Augusta Canal

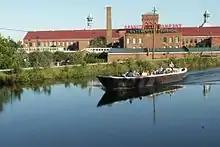
Augusta Canal tour departs from Enterprise Mill

The Augusta Canal Authority moved forward with its master plan. In 2003, the Augusta Canal Interpretive Center (now Discovery Center) opened in the revitalized Enterprise Mill. In late 2003 and early 2004, two modern-day Petersburg boats, inspired by the cargo vessels that once plied the canal with bales of cotton and farm goods, began operation for guided tours.